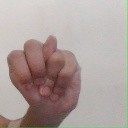
अक्षर: न